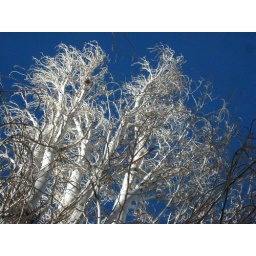
Against a blue sky in Herlong, CA